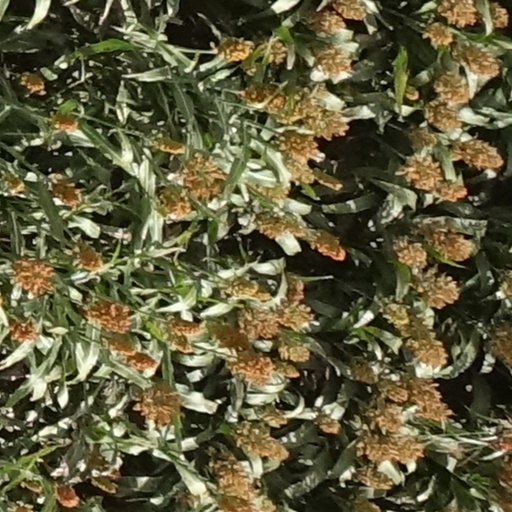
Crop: sorghum